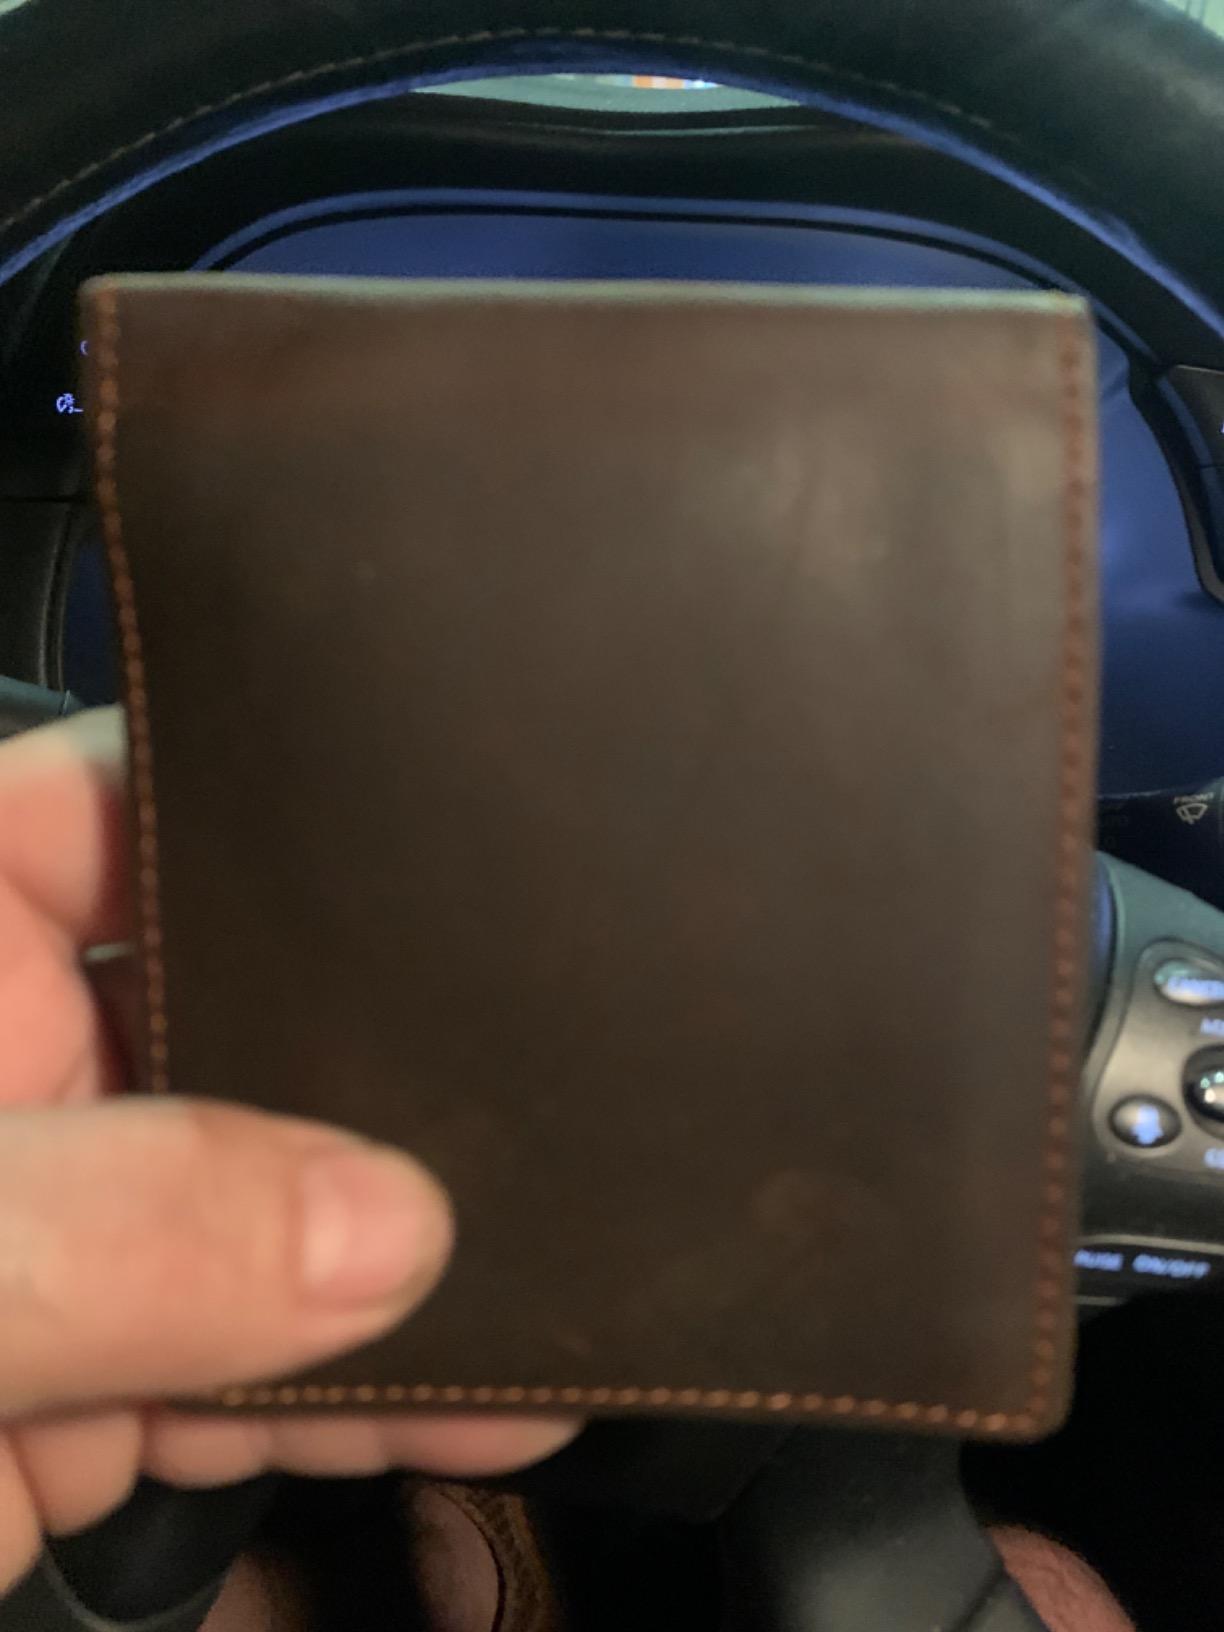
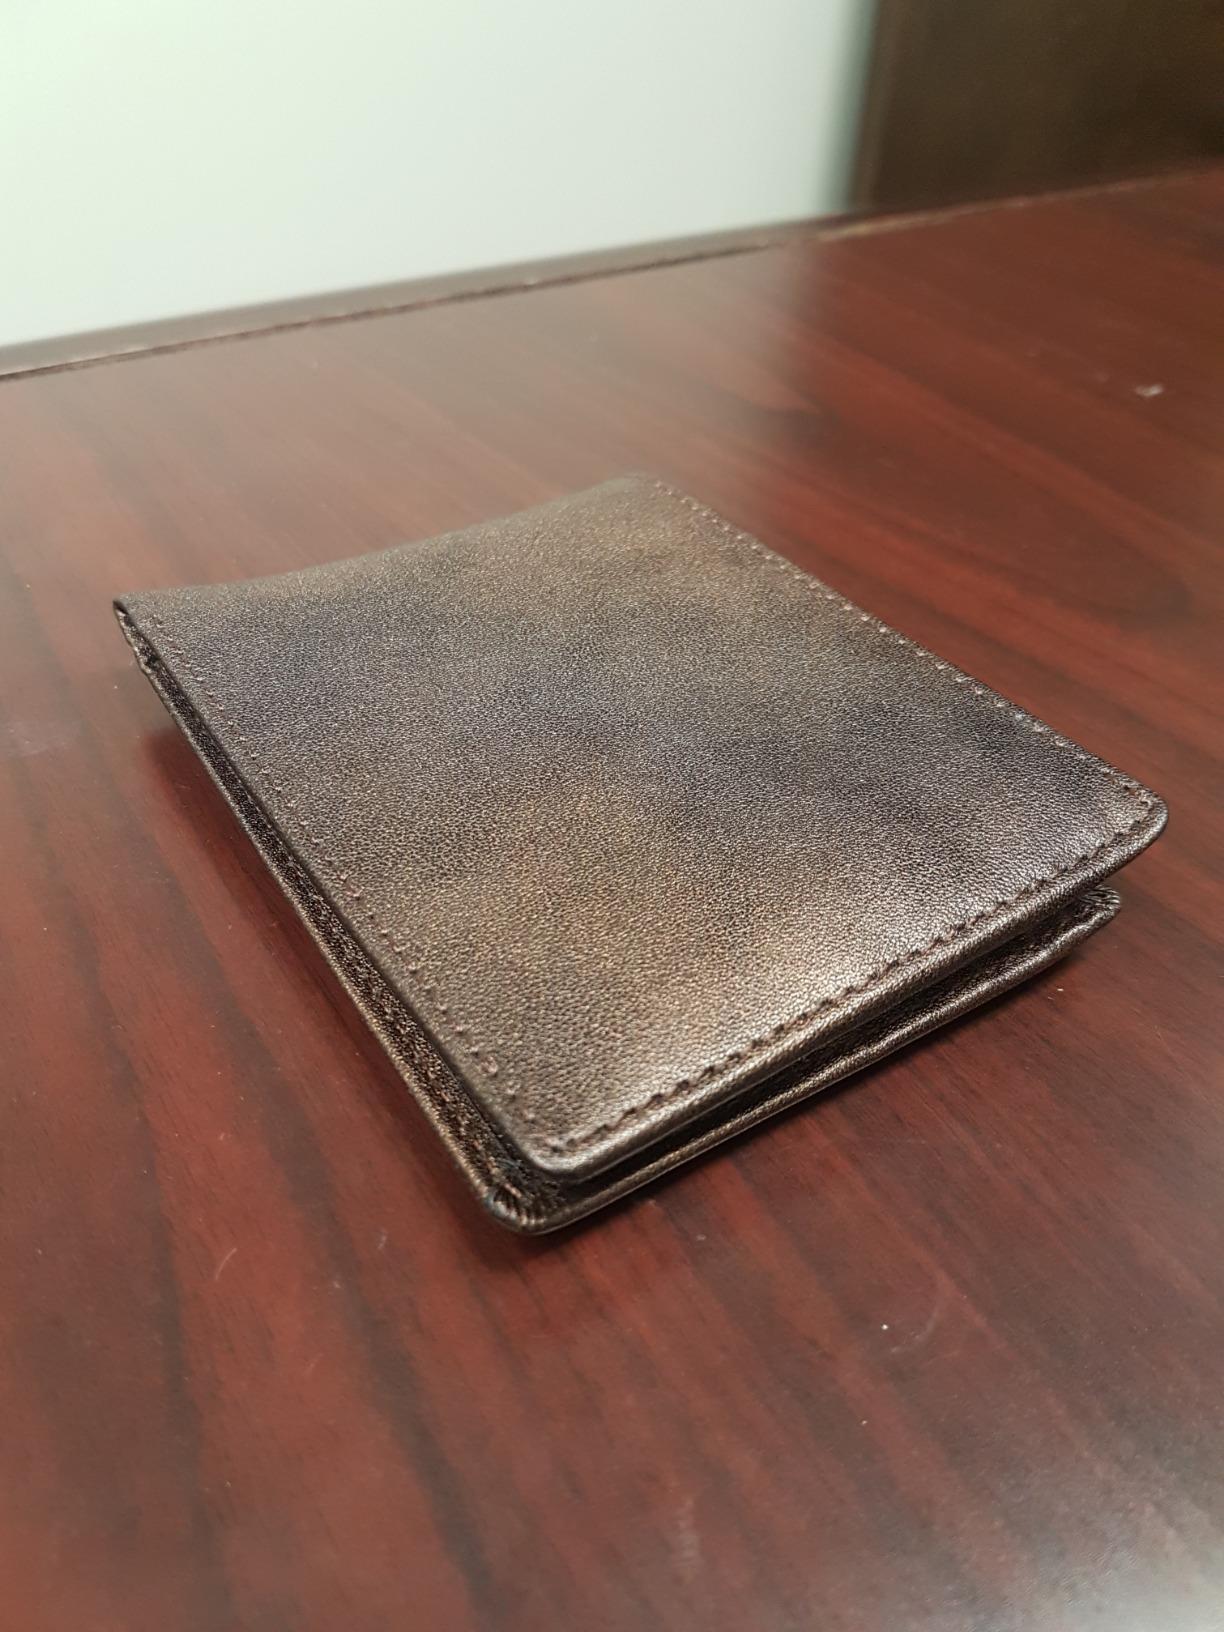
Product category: accessories_wallet
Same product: no